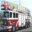
Label: truck